Sugamo Prison

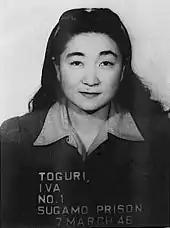
Mug shot of Iva Toguri D'Aquino, "Tokyo Rose", taken at Sugamo Prison in March 1946

The original compound was only in size. The construction of exterior fencing expanded the facility to double the original size. After being captured and re-purposed by Allied forces, the facility was operated by the United States’ Eighth Army. Under the U.S. occupation, Sugamo Prison was administered by 400–500 soldiers. There were approximately 2500 military personnel assigned to duty at the prison, but no more than 500 at any given time. The prison was operated by occupation authorities from December 1945 to May 1952. The structure housed some 2000 Japanese war criminals during its operation.